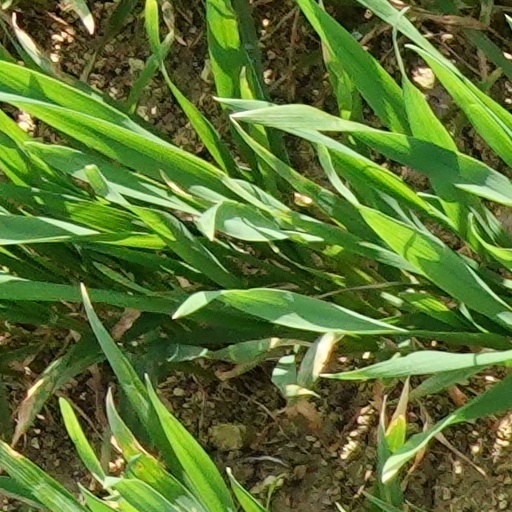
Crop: wheat